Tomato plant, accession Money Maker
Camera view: bottom (45 deg); turntable rotation: 300 degrees
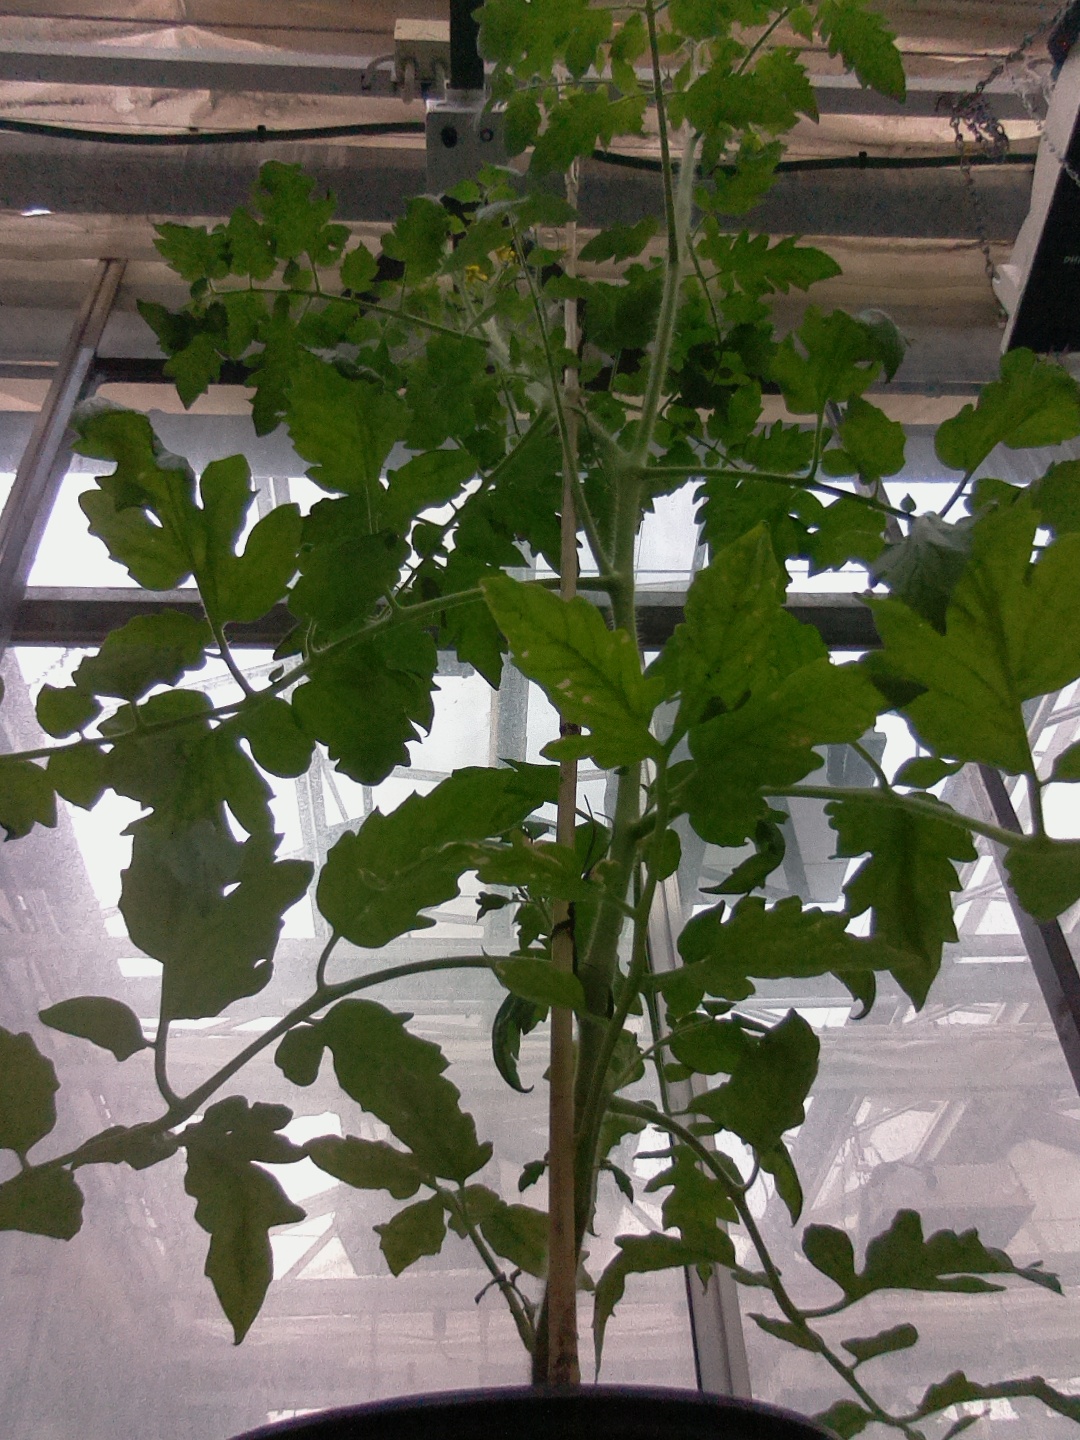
BBCH growth stage 66: Full flowering, 60%-70% of flowers open, more petals falling